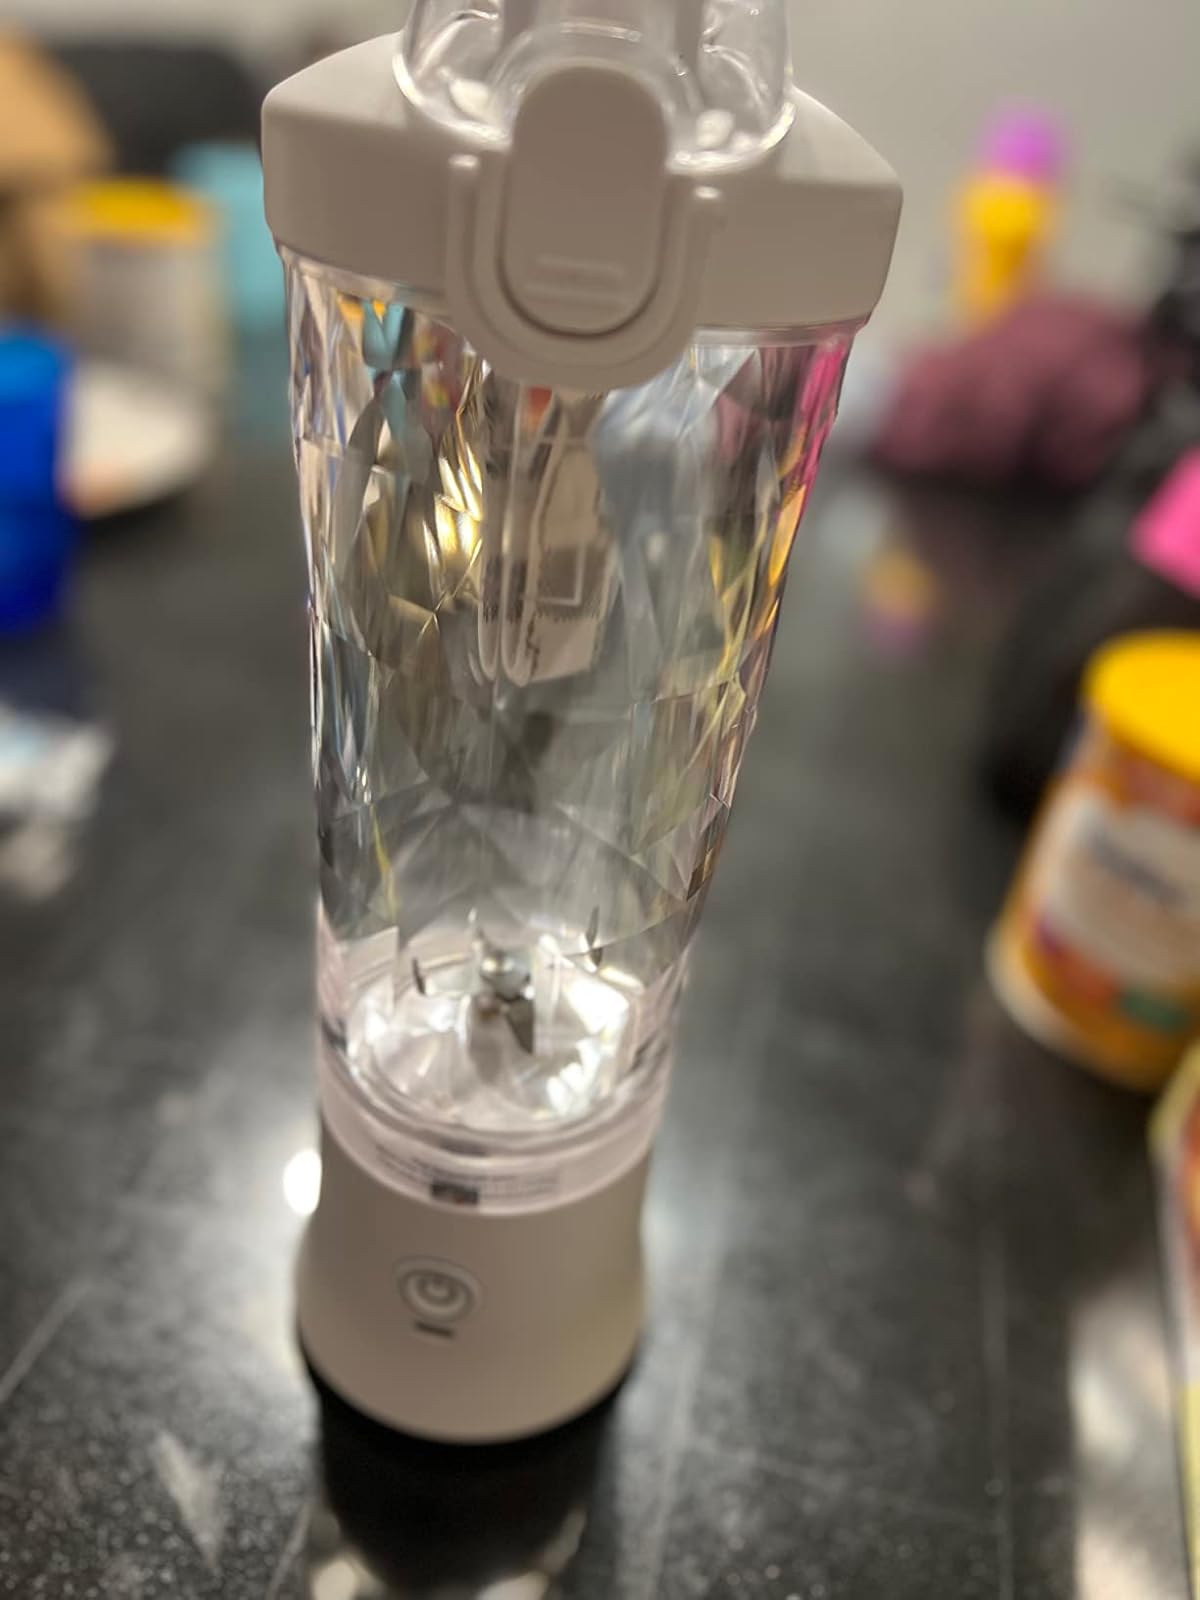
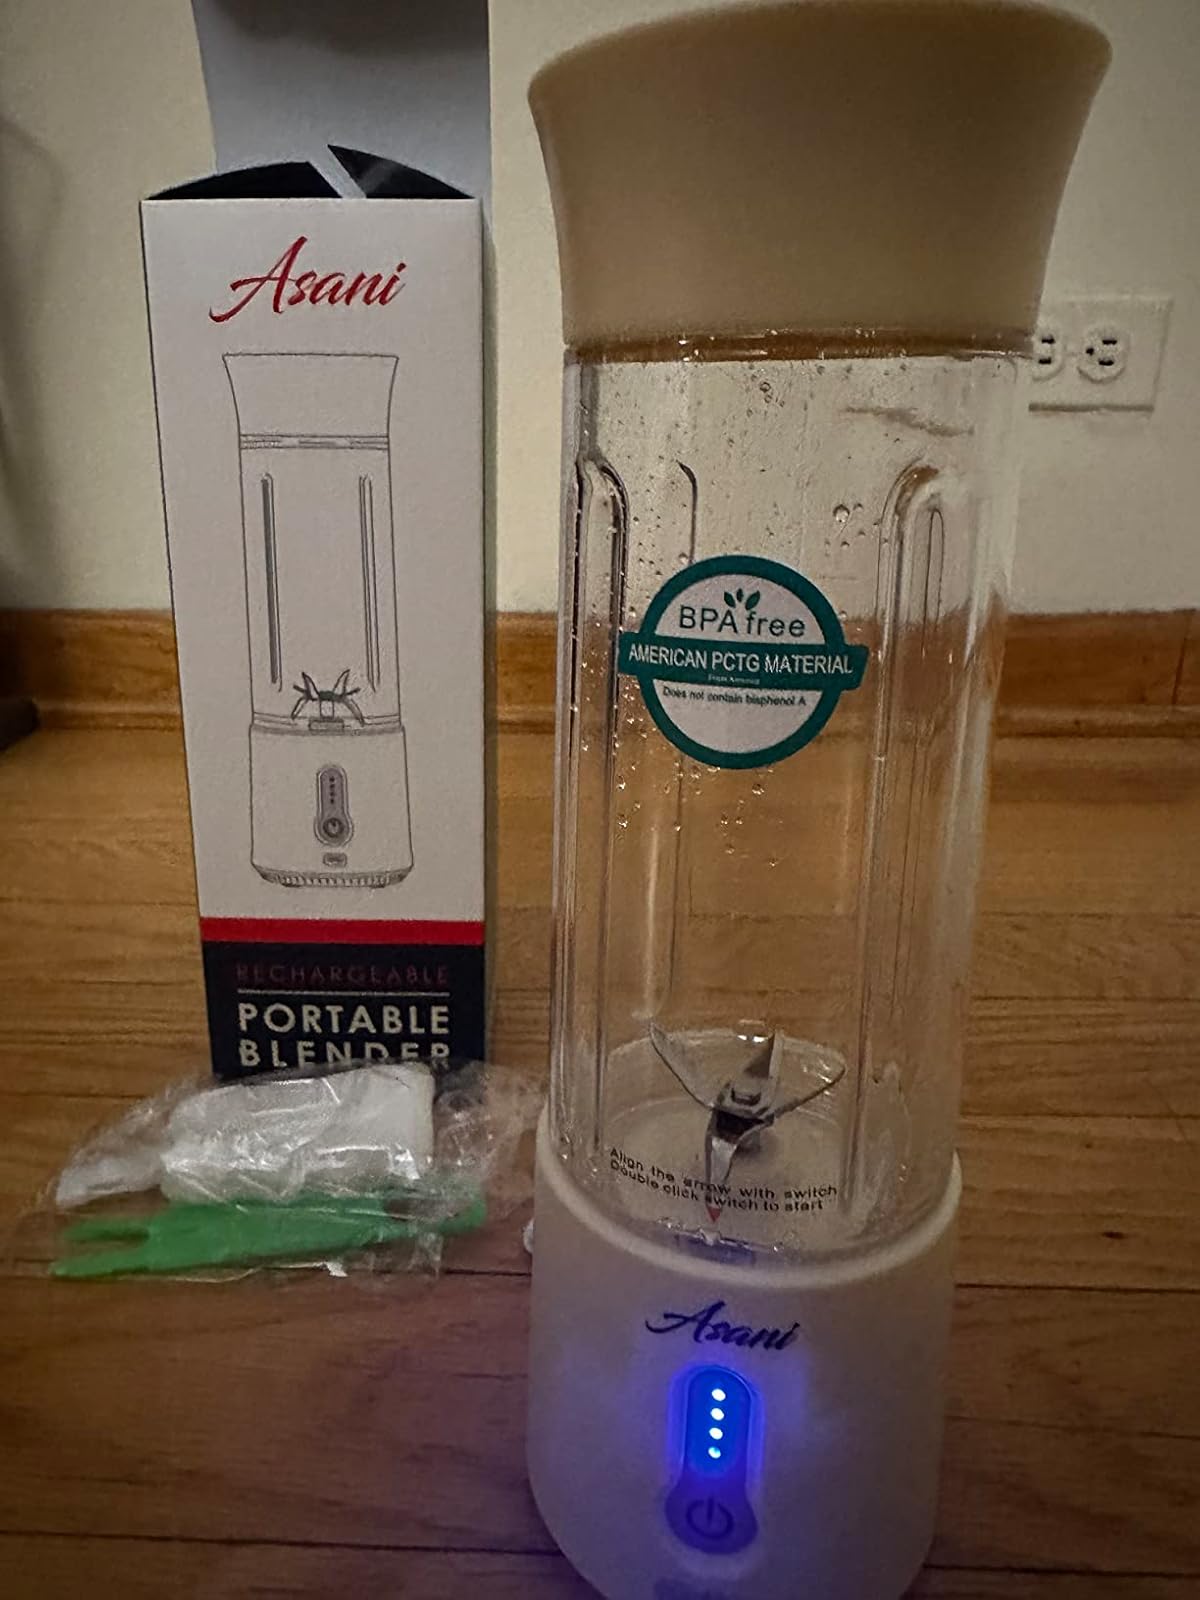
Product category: items_blender
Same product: no